Delta Upsilon

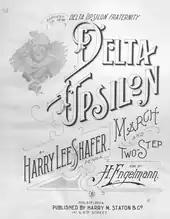
Cover of the sheet music to the 1896 publishing of the "Delta Upsilon March"

When the fraternity incorporated in 1909 it adopted a new constitution. The Harvard chapter immediately set-forth its views that the new constitution had been illegitimately enacted and had overly vested control in the professional leadership, undermining the ability of the chapters to democratically express themselves. Though a number of other chapters initially signaled support for the Harvard position, a proposed amendment to the new document failed. In 1915 the Harvard chapter stopped paying dues to the fraternity. A further shot across the bow of the international fraternity came when Harvard requested headquarters stop sending copies of the "Delta Upsilon Quarterly" because they "littered up the house". Open revolt came when the international fraternity tried to impose discipline on Harvard. Harvard responded by declaring it didn't recognize the authority of DU headquarters as Delta Upsilon had ceased to exist in 1909. Delta Upsilon sued its rebellious chapter whose leaders included toy heir F.A.O. Schwarz Jr. Following the courtroom triumph of the DU headquarters, it expelled the rebellious members and initiated a hand-picked pledge class to continue the chapter. Its victory was short-lived, though, as the recreated chapter itself voted to disaffiliate from Delta Upsilon. The secessionist group legally reconstituted itself as "the D.U. Club", taking the chapter roll book with them, and existed as a successful finals club for many decades on the Harvard campus. In 1995, the D.U. Club closed after an assault of a football recruit occurred at its clubhouse. The D.U. Club's alumni board voted to merge its alumni with the Fly Club.